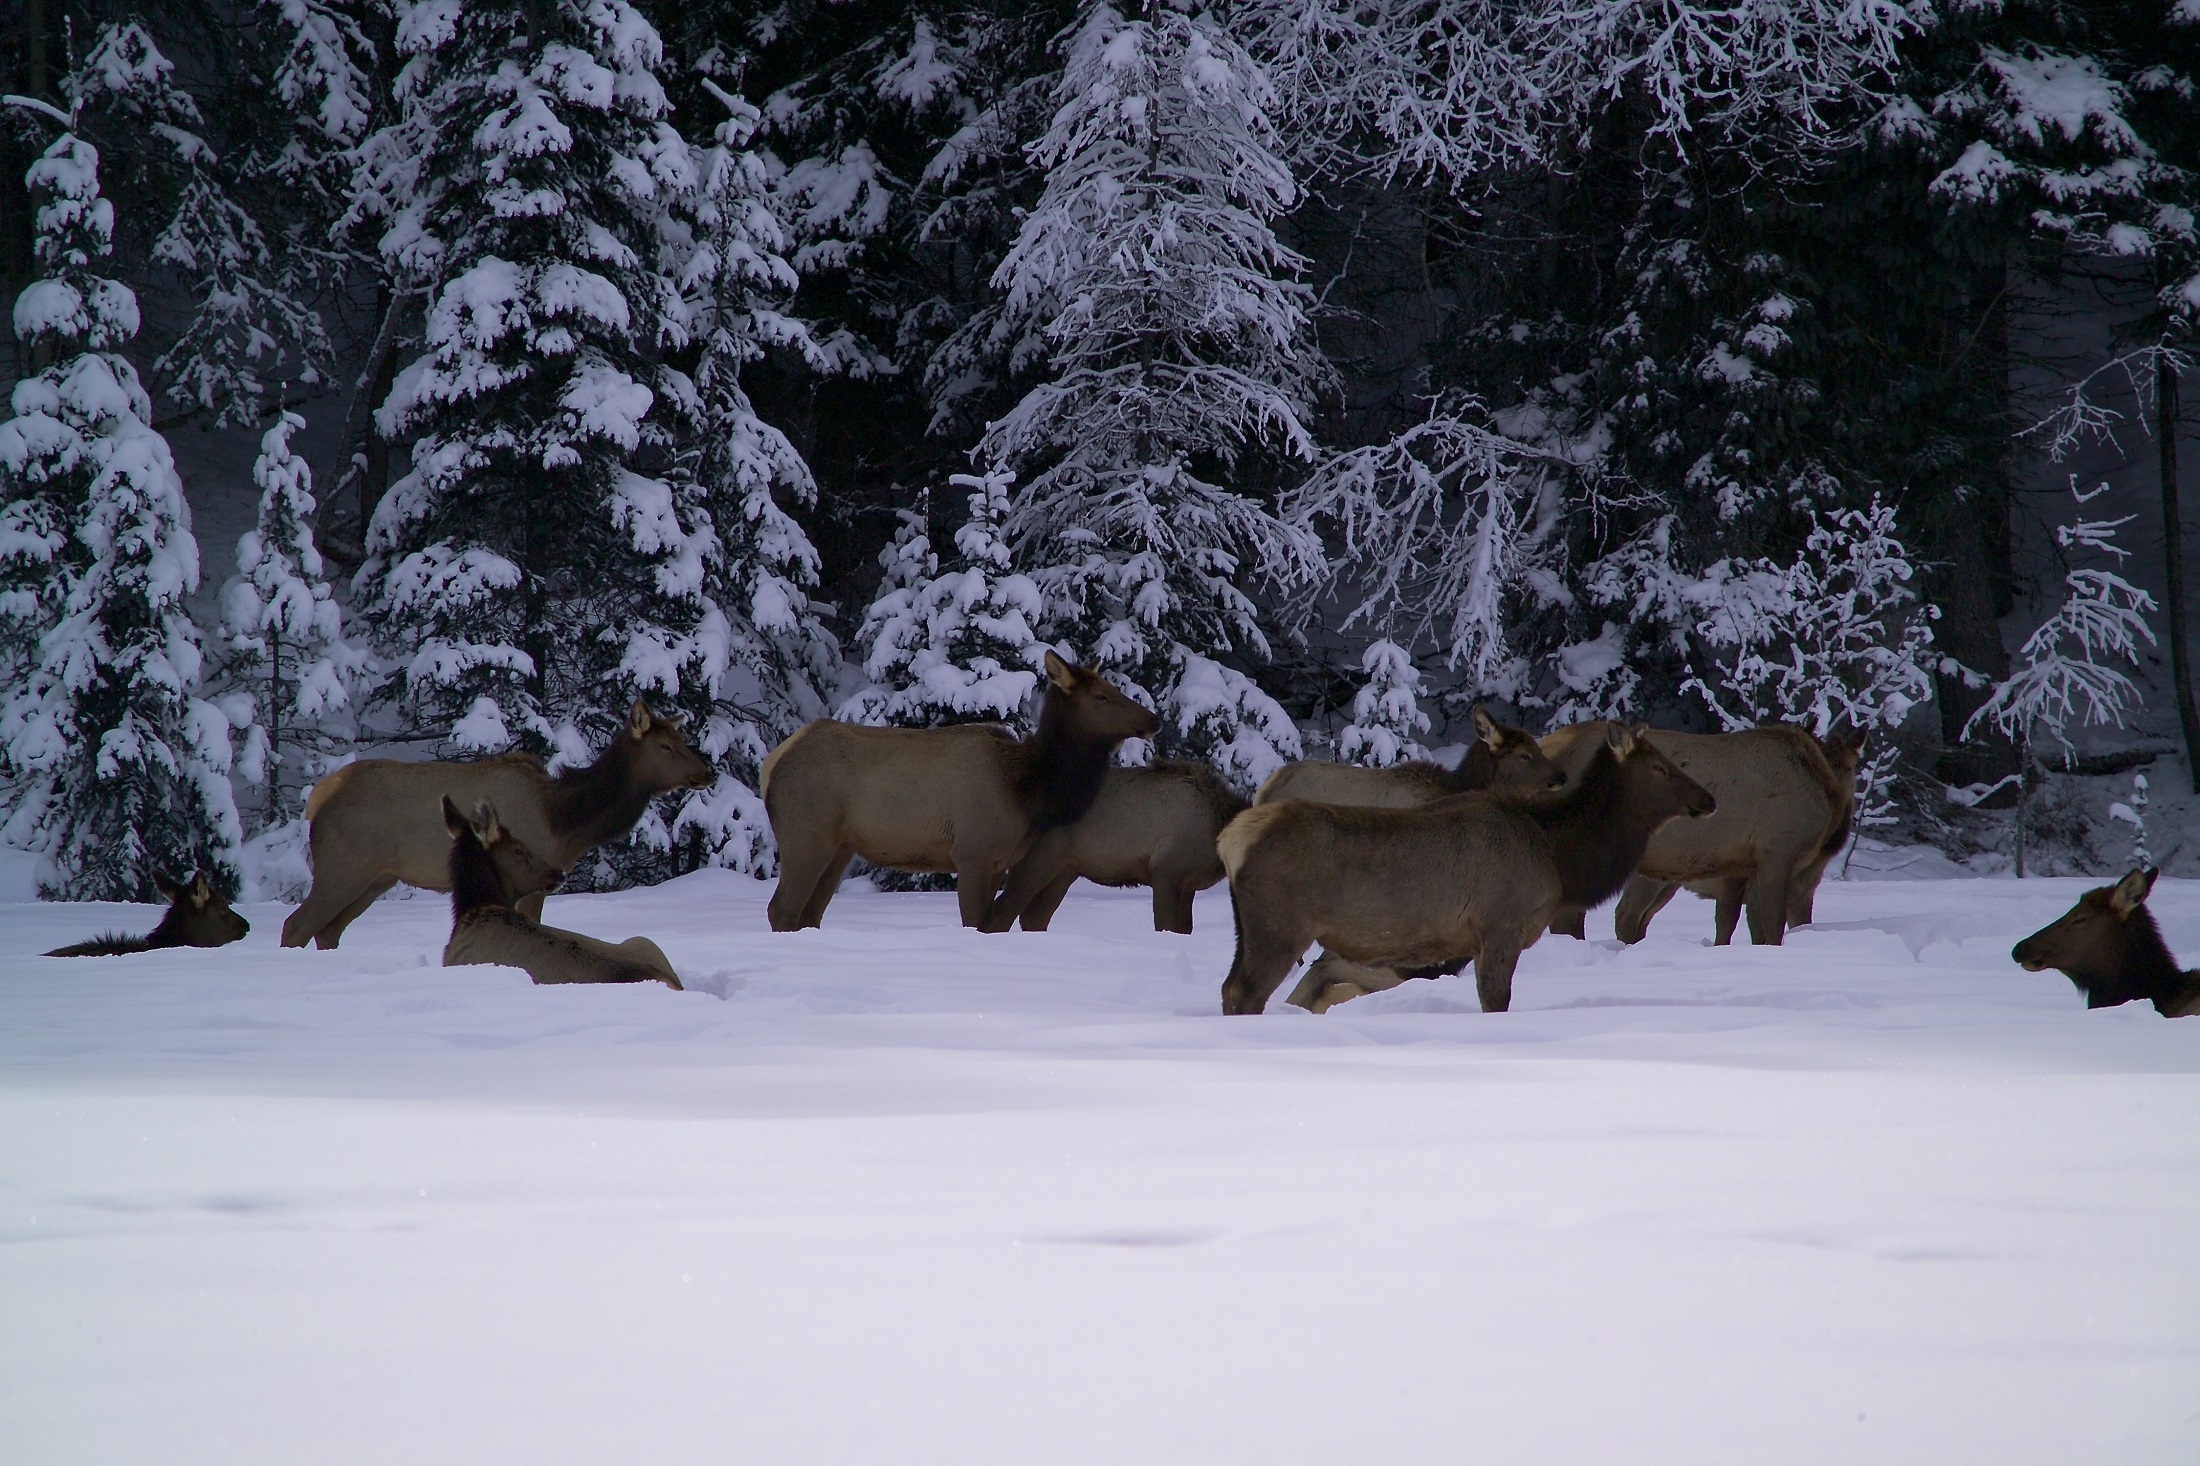
landscape, nature, forest, snow, cold, winter, white, frost, looking, wildlife, deer, herd, scenic, weather, mammal, season, fauna, trees, outdoors, resting, winter wonderland, elk herd